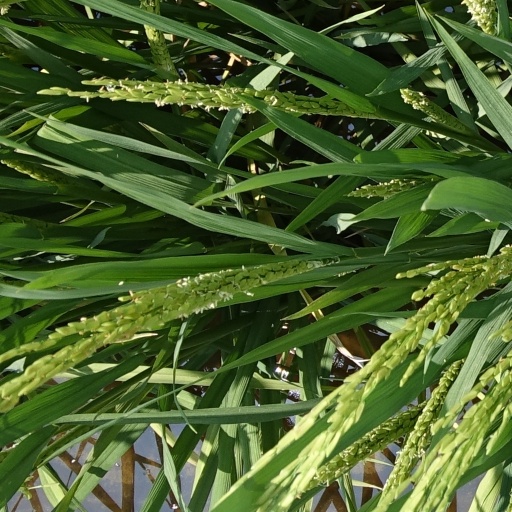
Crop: rice